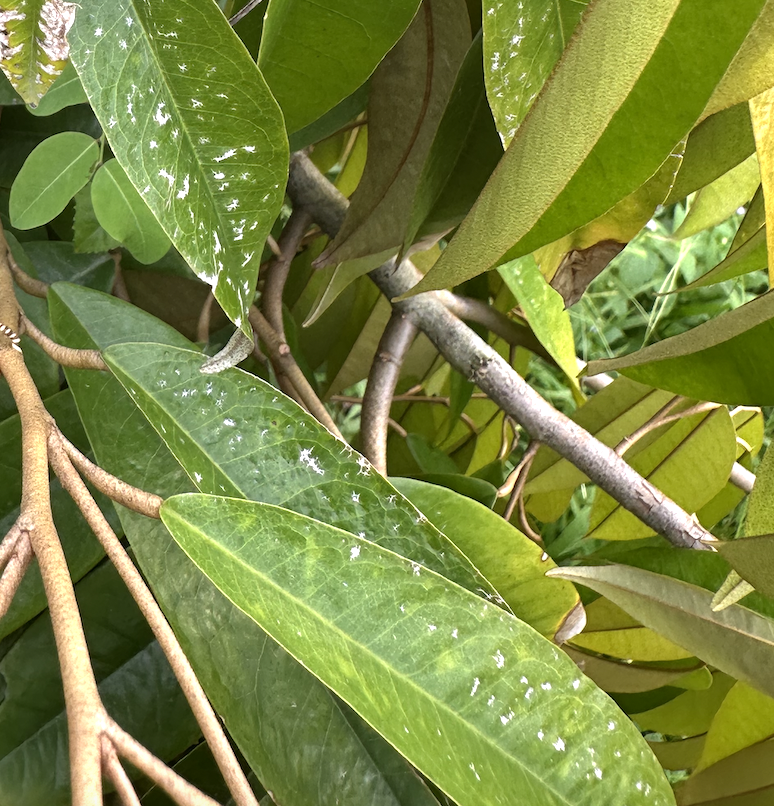
Label: mealybug_infestation